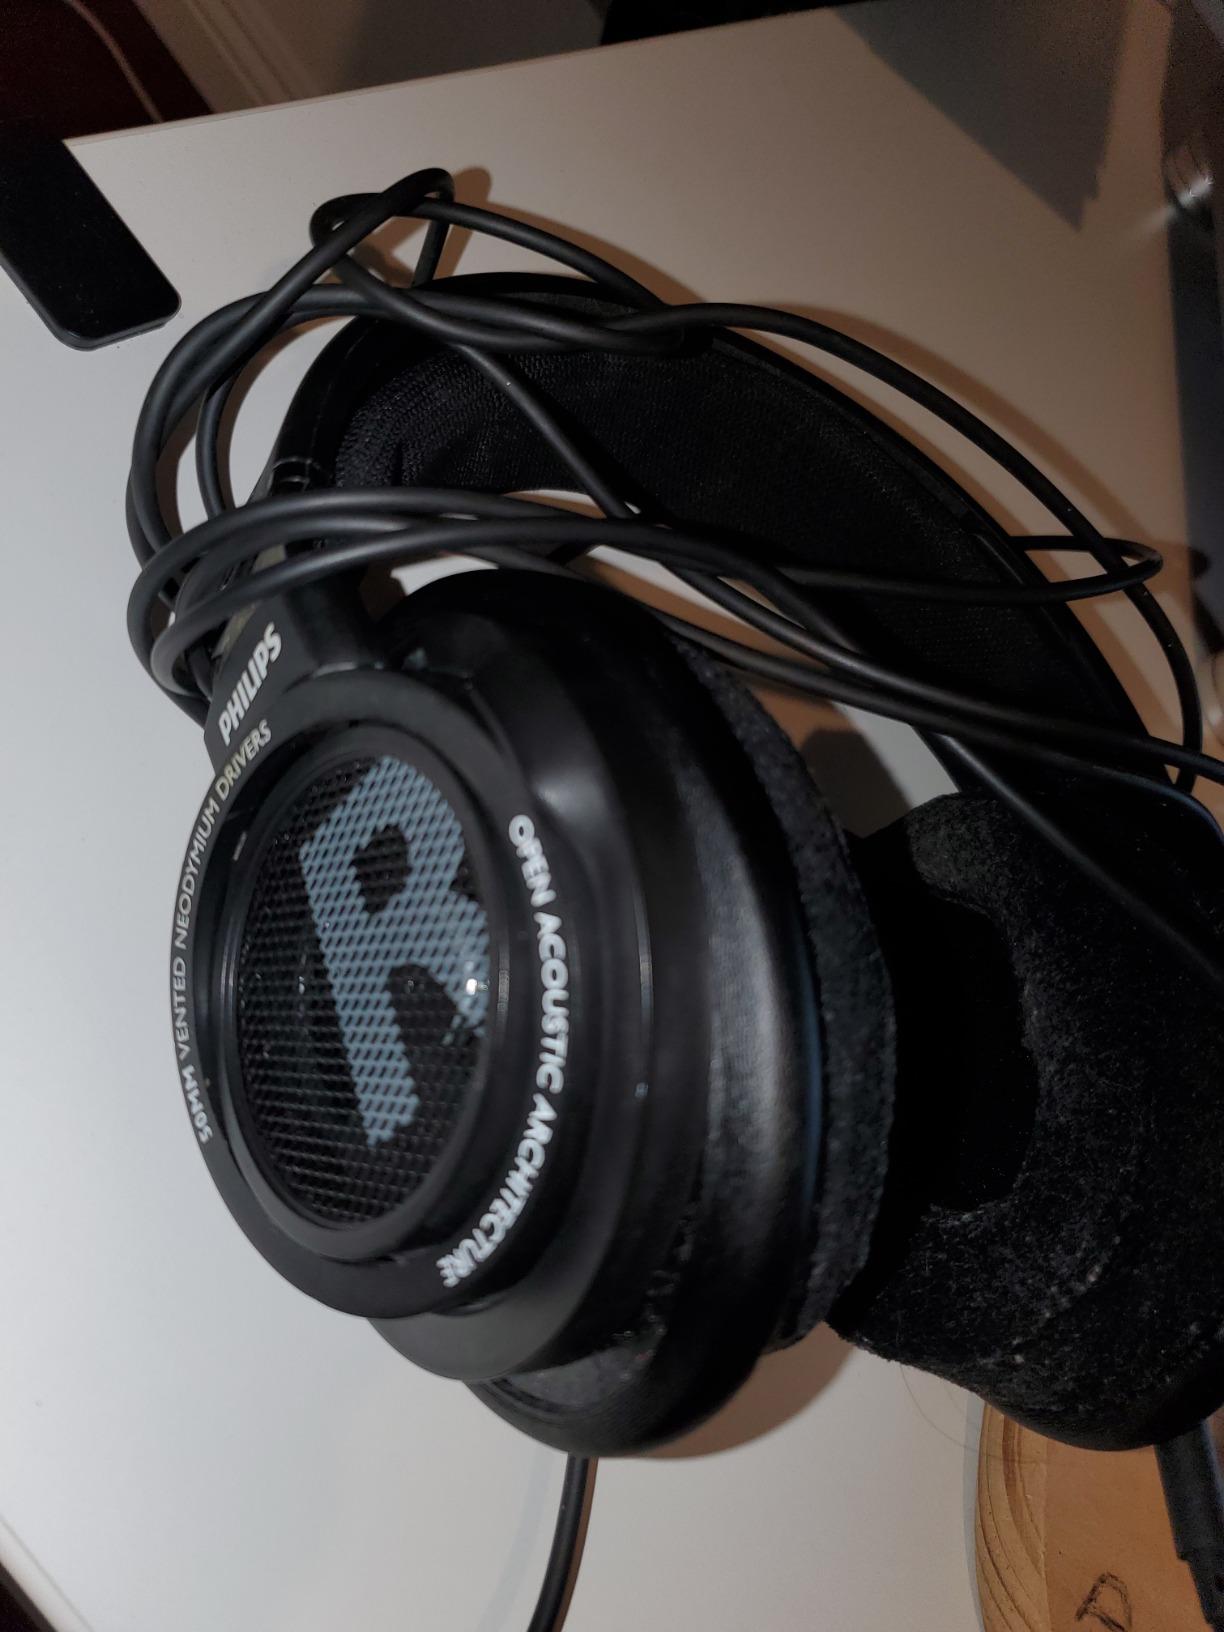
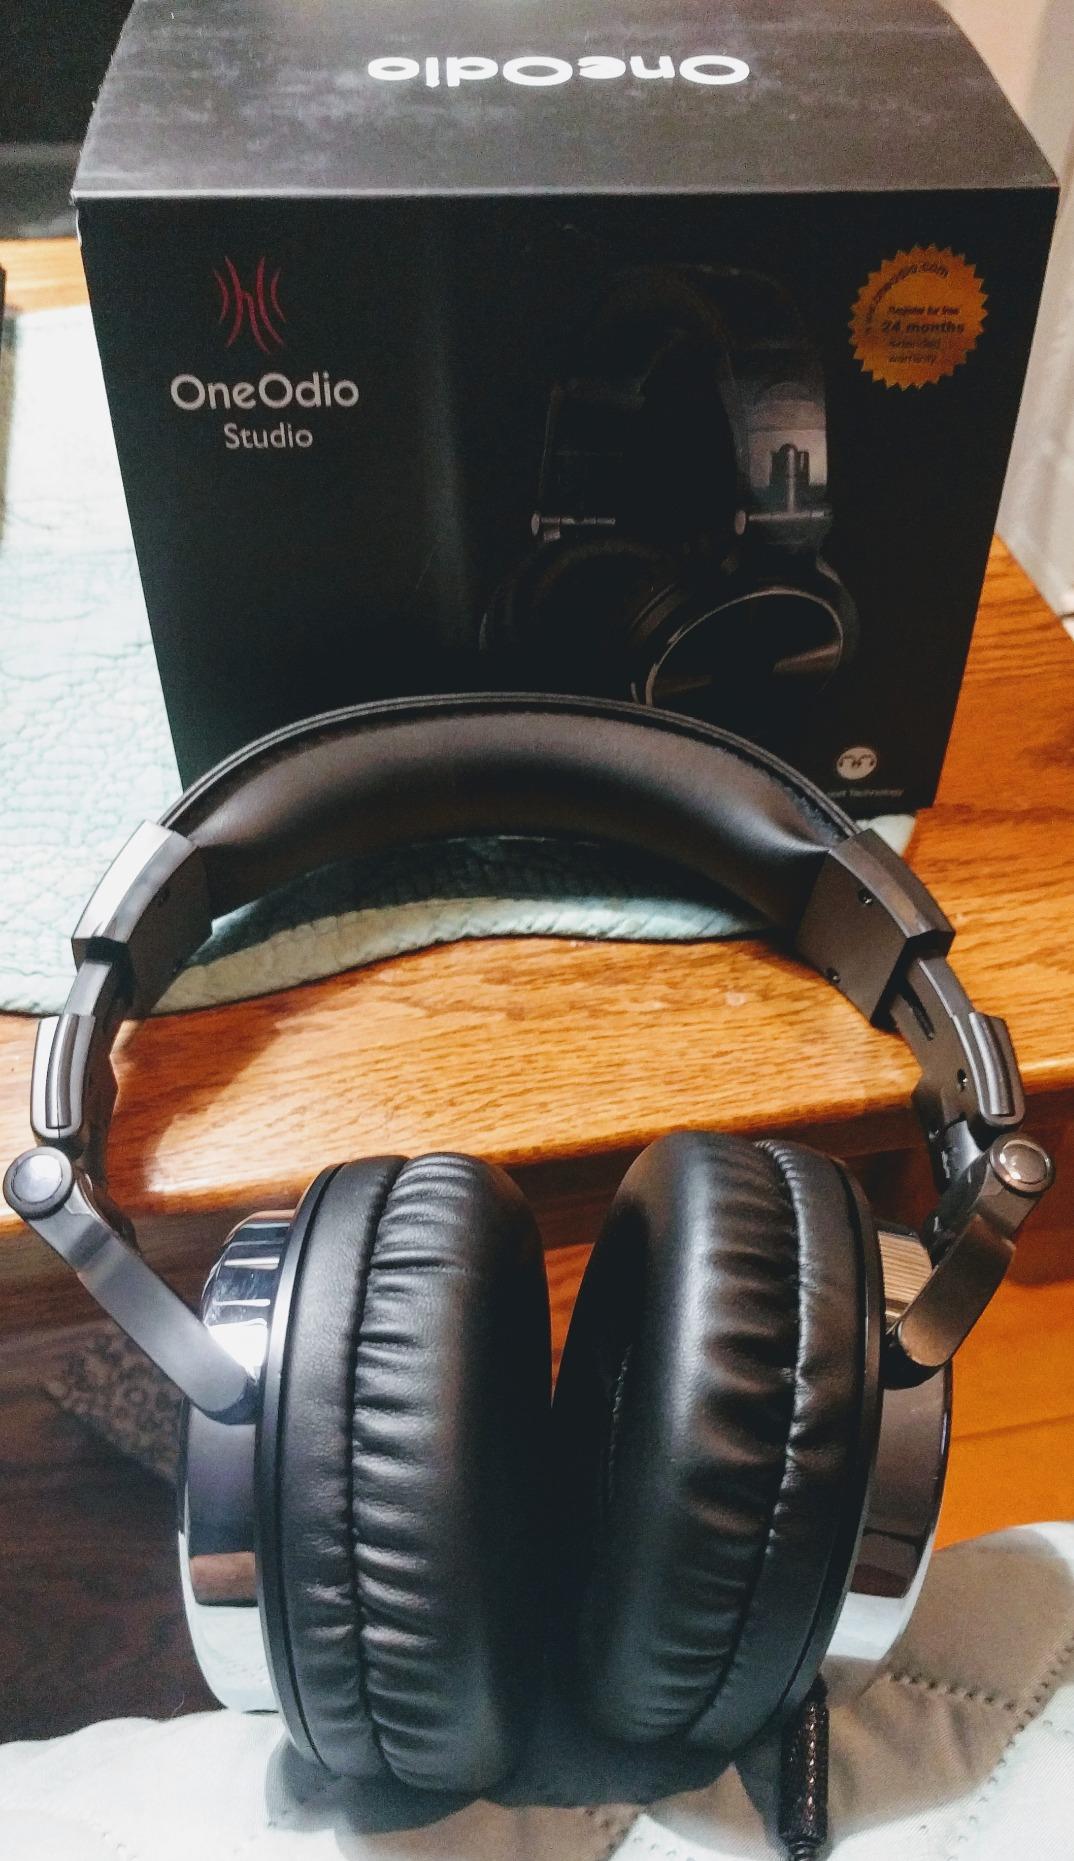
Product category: headphones
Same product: no